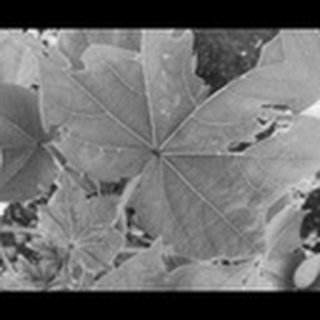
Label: healthy_cotton